Sergio Mims

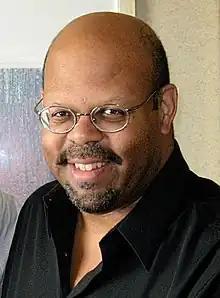

Sergio Mims (January 13, 1955 - October 4, 2022) was a film critic, journalist, historian, co-founder of the Black Harvest Film Festival (Chicago), and a classical music commentator. In 2019, Mims received the Legacy Award from the Gene Siskel Film Center. He was also the host/producer of the weekly Bad Mutha’ Film Show on WHPK-FM (88.5PM Chicago) and the station's classical music format chief.